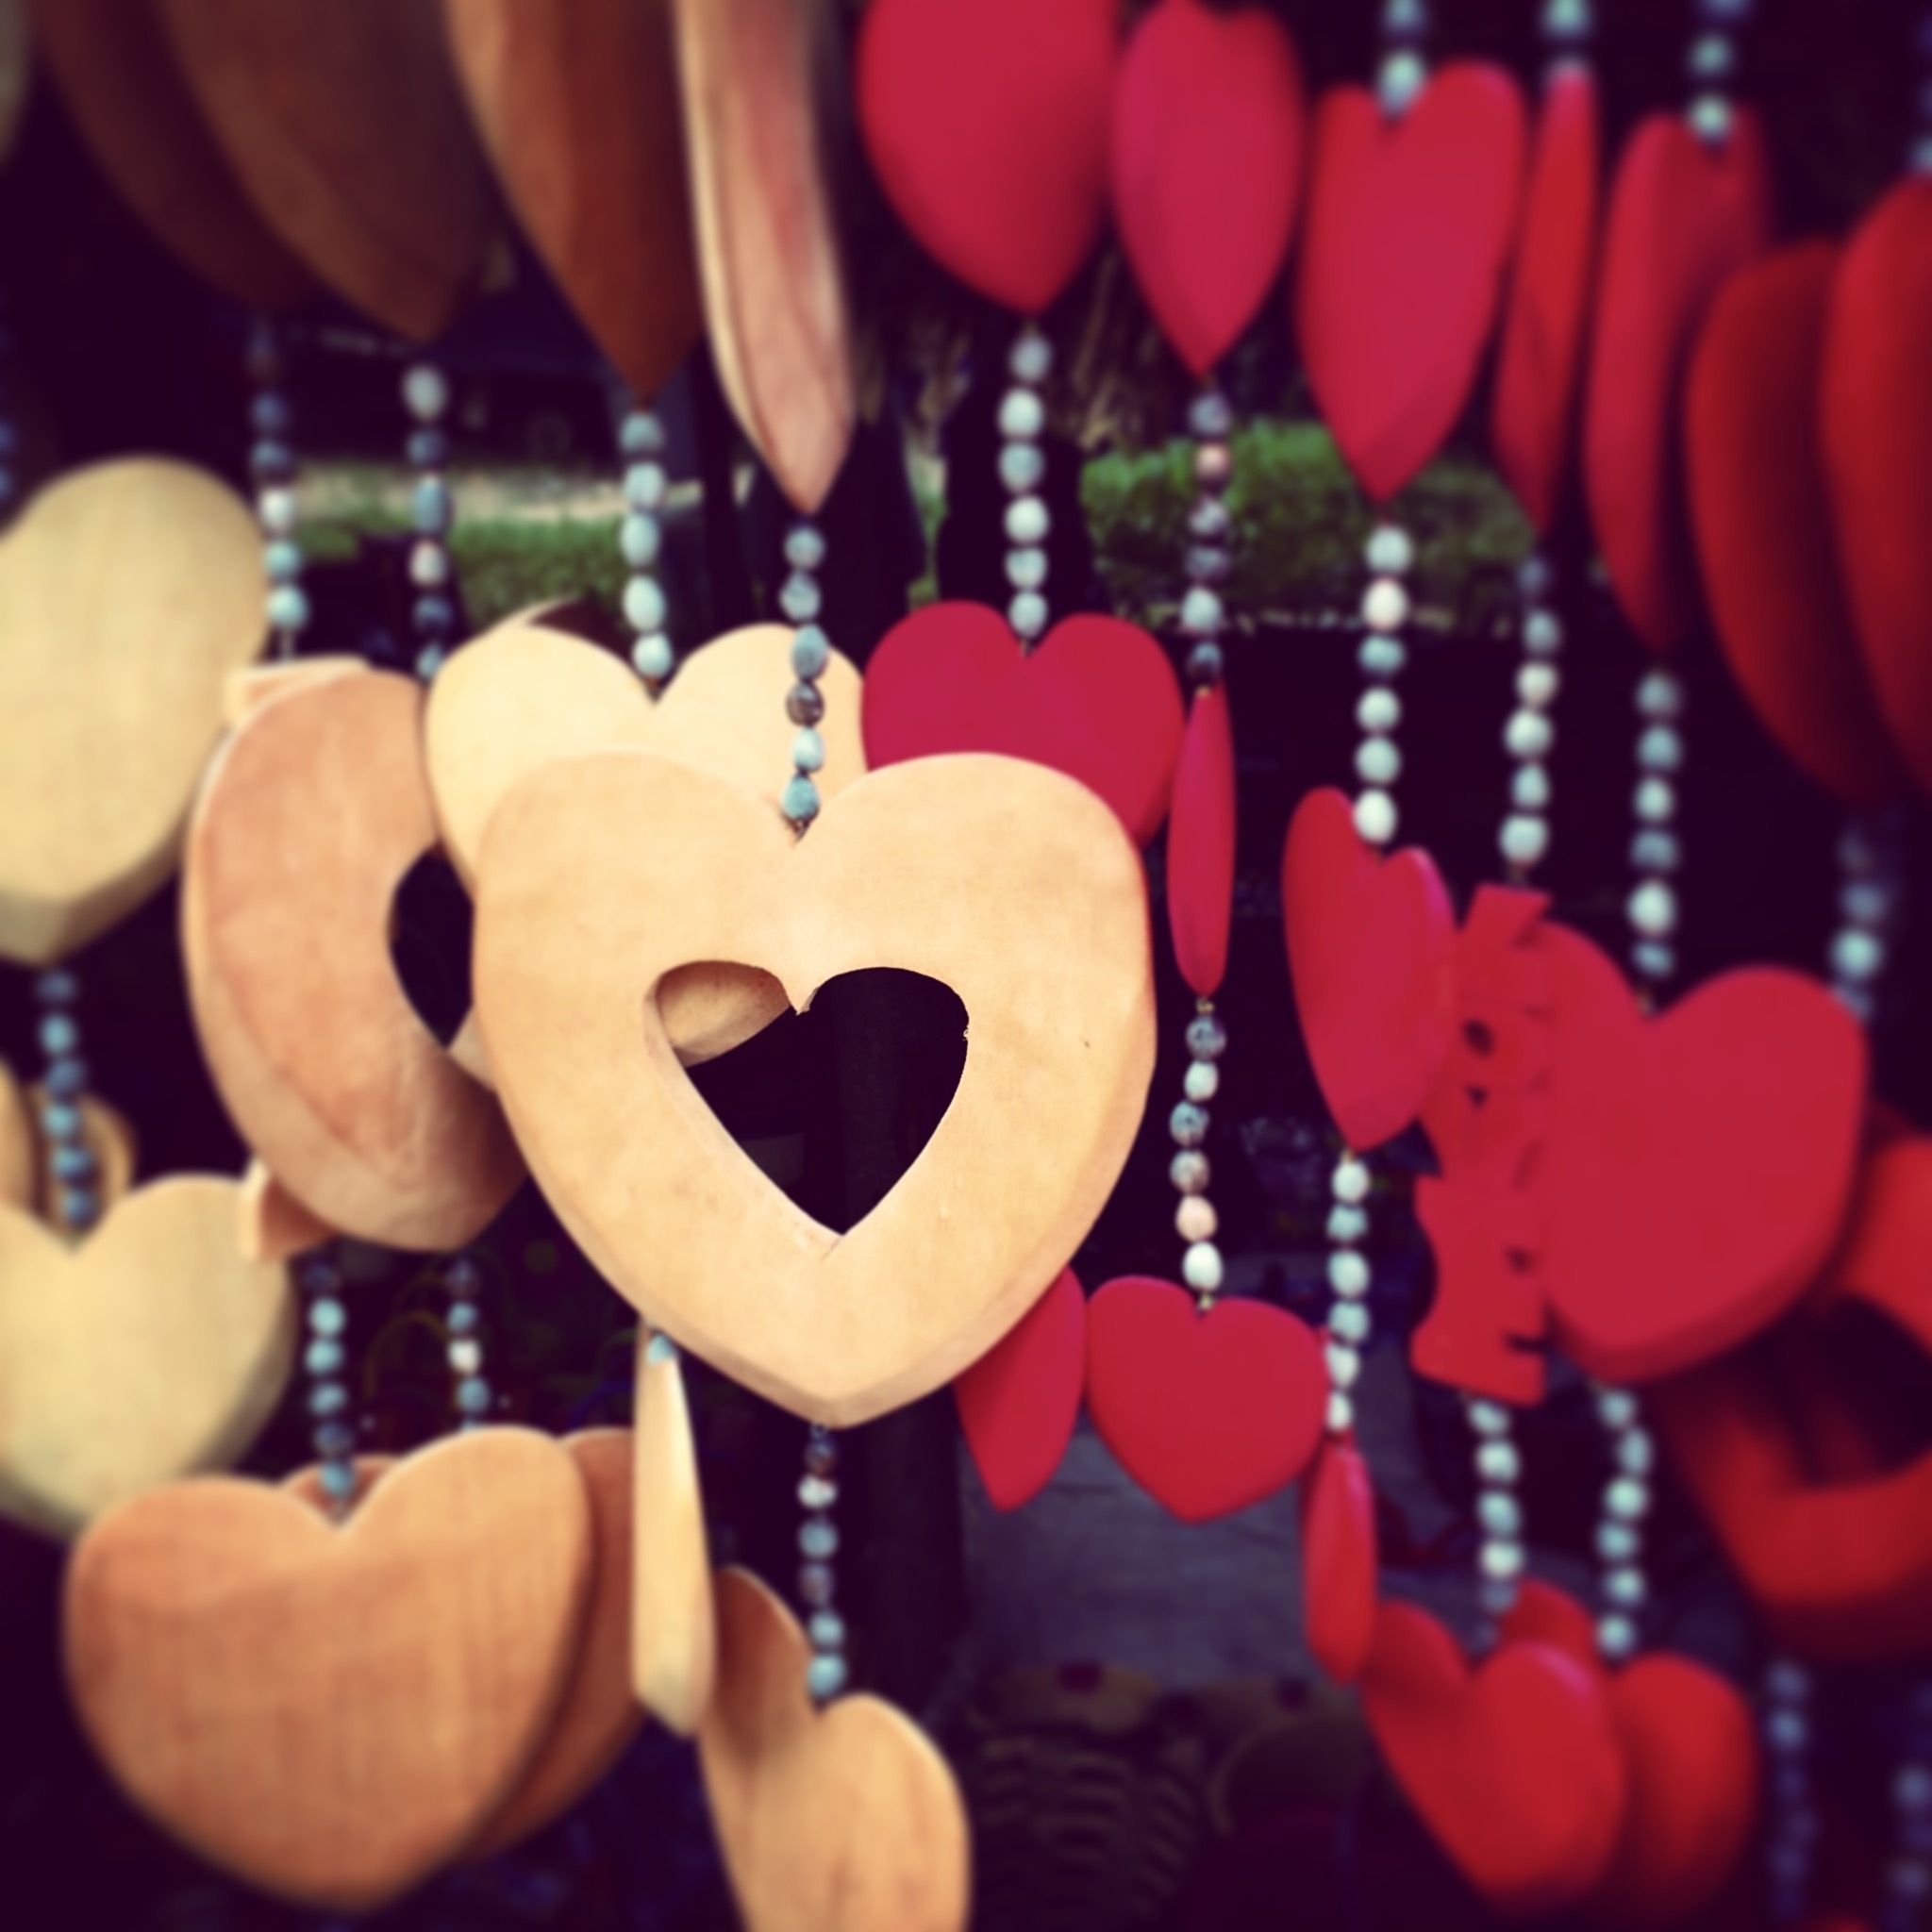
flower, love, heart, decoration, red, hanging, toy, human body, wooden, party, hearts, organ, emotion, ornaments, valentine's day